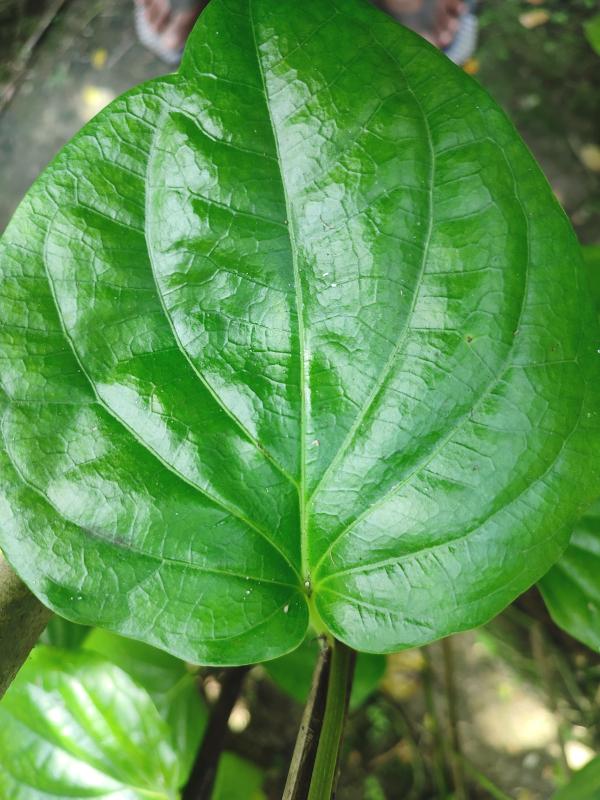
Label: Healthy_Leaf